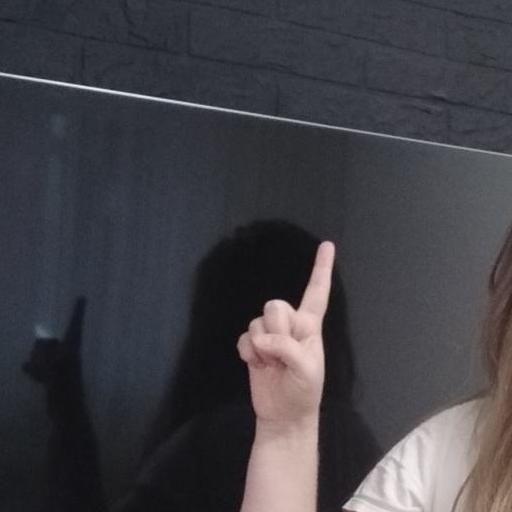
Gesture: one